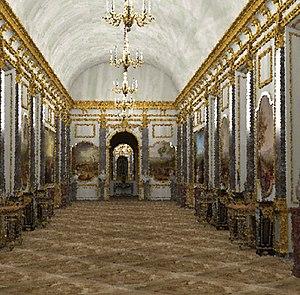
Schéma de la galerie du château-vieux de Meudon décorée sous Louvois.
Le château de Meudon, dit château royal de Meudon, palais impérial de Meudon ou Domaine national de Meudon, est un château français situé à Meudon, dans le département des Hauts-de-Seine. Il est notamment la résidence de la duchesse d'Étampes, du cardinal de Lorraine, d'Abel Servien, de Louvois ainsi que de Monseigneur, dit le Grand Dauphin, qui lui adjoint en annexe le château de Chaville. Incendié en 1795 et en 1871, le Château-Neuf, dont la démolition est un temps envisagée, est conservé pour sa majeure partie. Il est transformé à partir de 1878 en observatoire servant de réceptacle à une lunette astronomique, avant d'être rattaché à l'Observatoire de Paris en 1927.